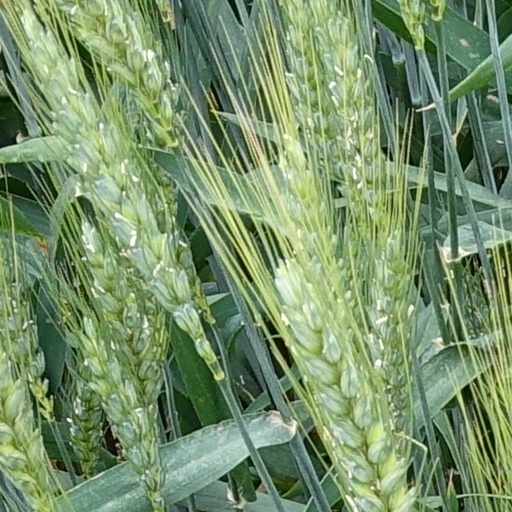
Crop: wheat